2011 Hopman Cup

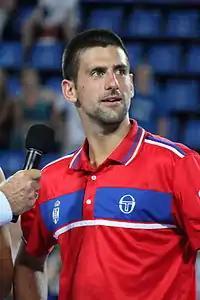
Djokovic won all three of his singles rubbers to help Serbia finish top of Group A.

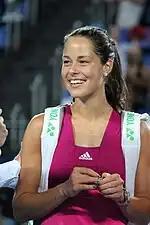
Ivanovic was part of the Serbian team that reached the final, but then withdrew because of her injury.

Serbia qualified for the final after winning their opening two matches, 3–0. They needed just one rubber against Belgium to qualify. After Henin beat Ana Ivanovic, Novak Djokovic booked Serbia's second trip to the Hopman Cup final defeating Bemelmans in straight sets. However, due to Ivanovic having an abdominal strain injury, Belgium replaced Serbia in the final, sneaking in above Australia because of their 2–1 win in the last rubber of the group. The United States of America qualified, after Bethanie Mattek-Sands won her singles match giving the USA the one rubber they needed to win the group; coupled with Francesca Schiavone's retirement from the opening rubber of the other tie; which ended Italy's chances of qualifying for the final. This meant that the USA needed to win one rubber to eliminate France.